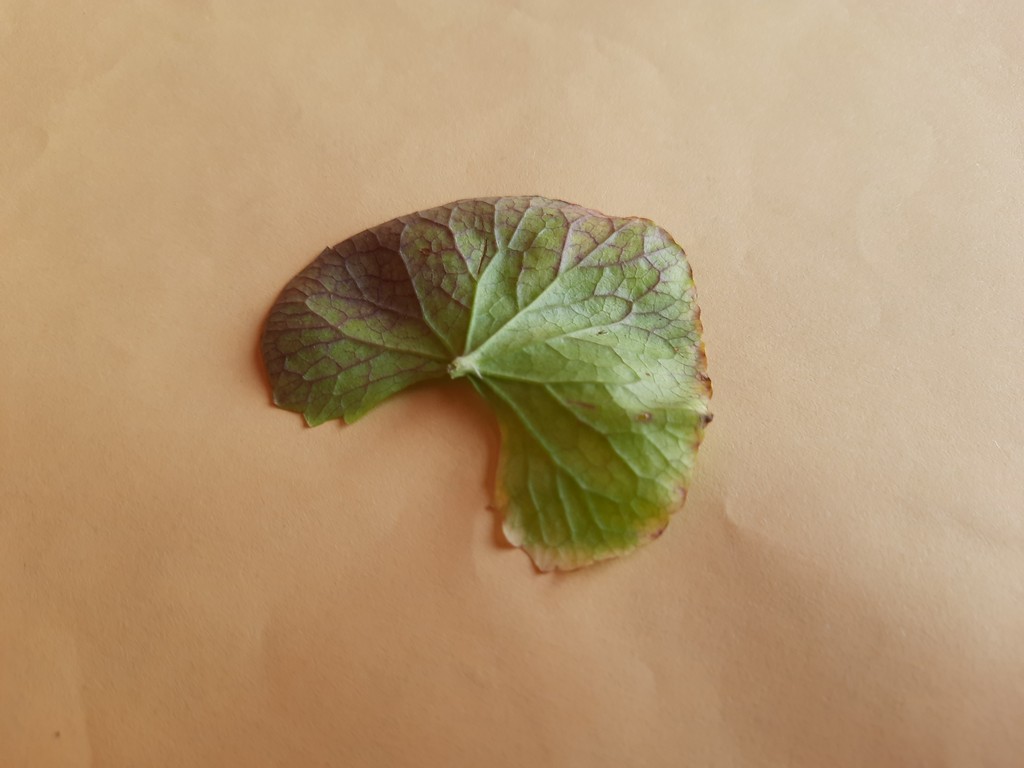
Label: Unhealthy